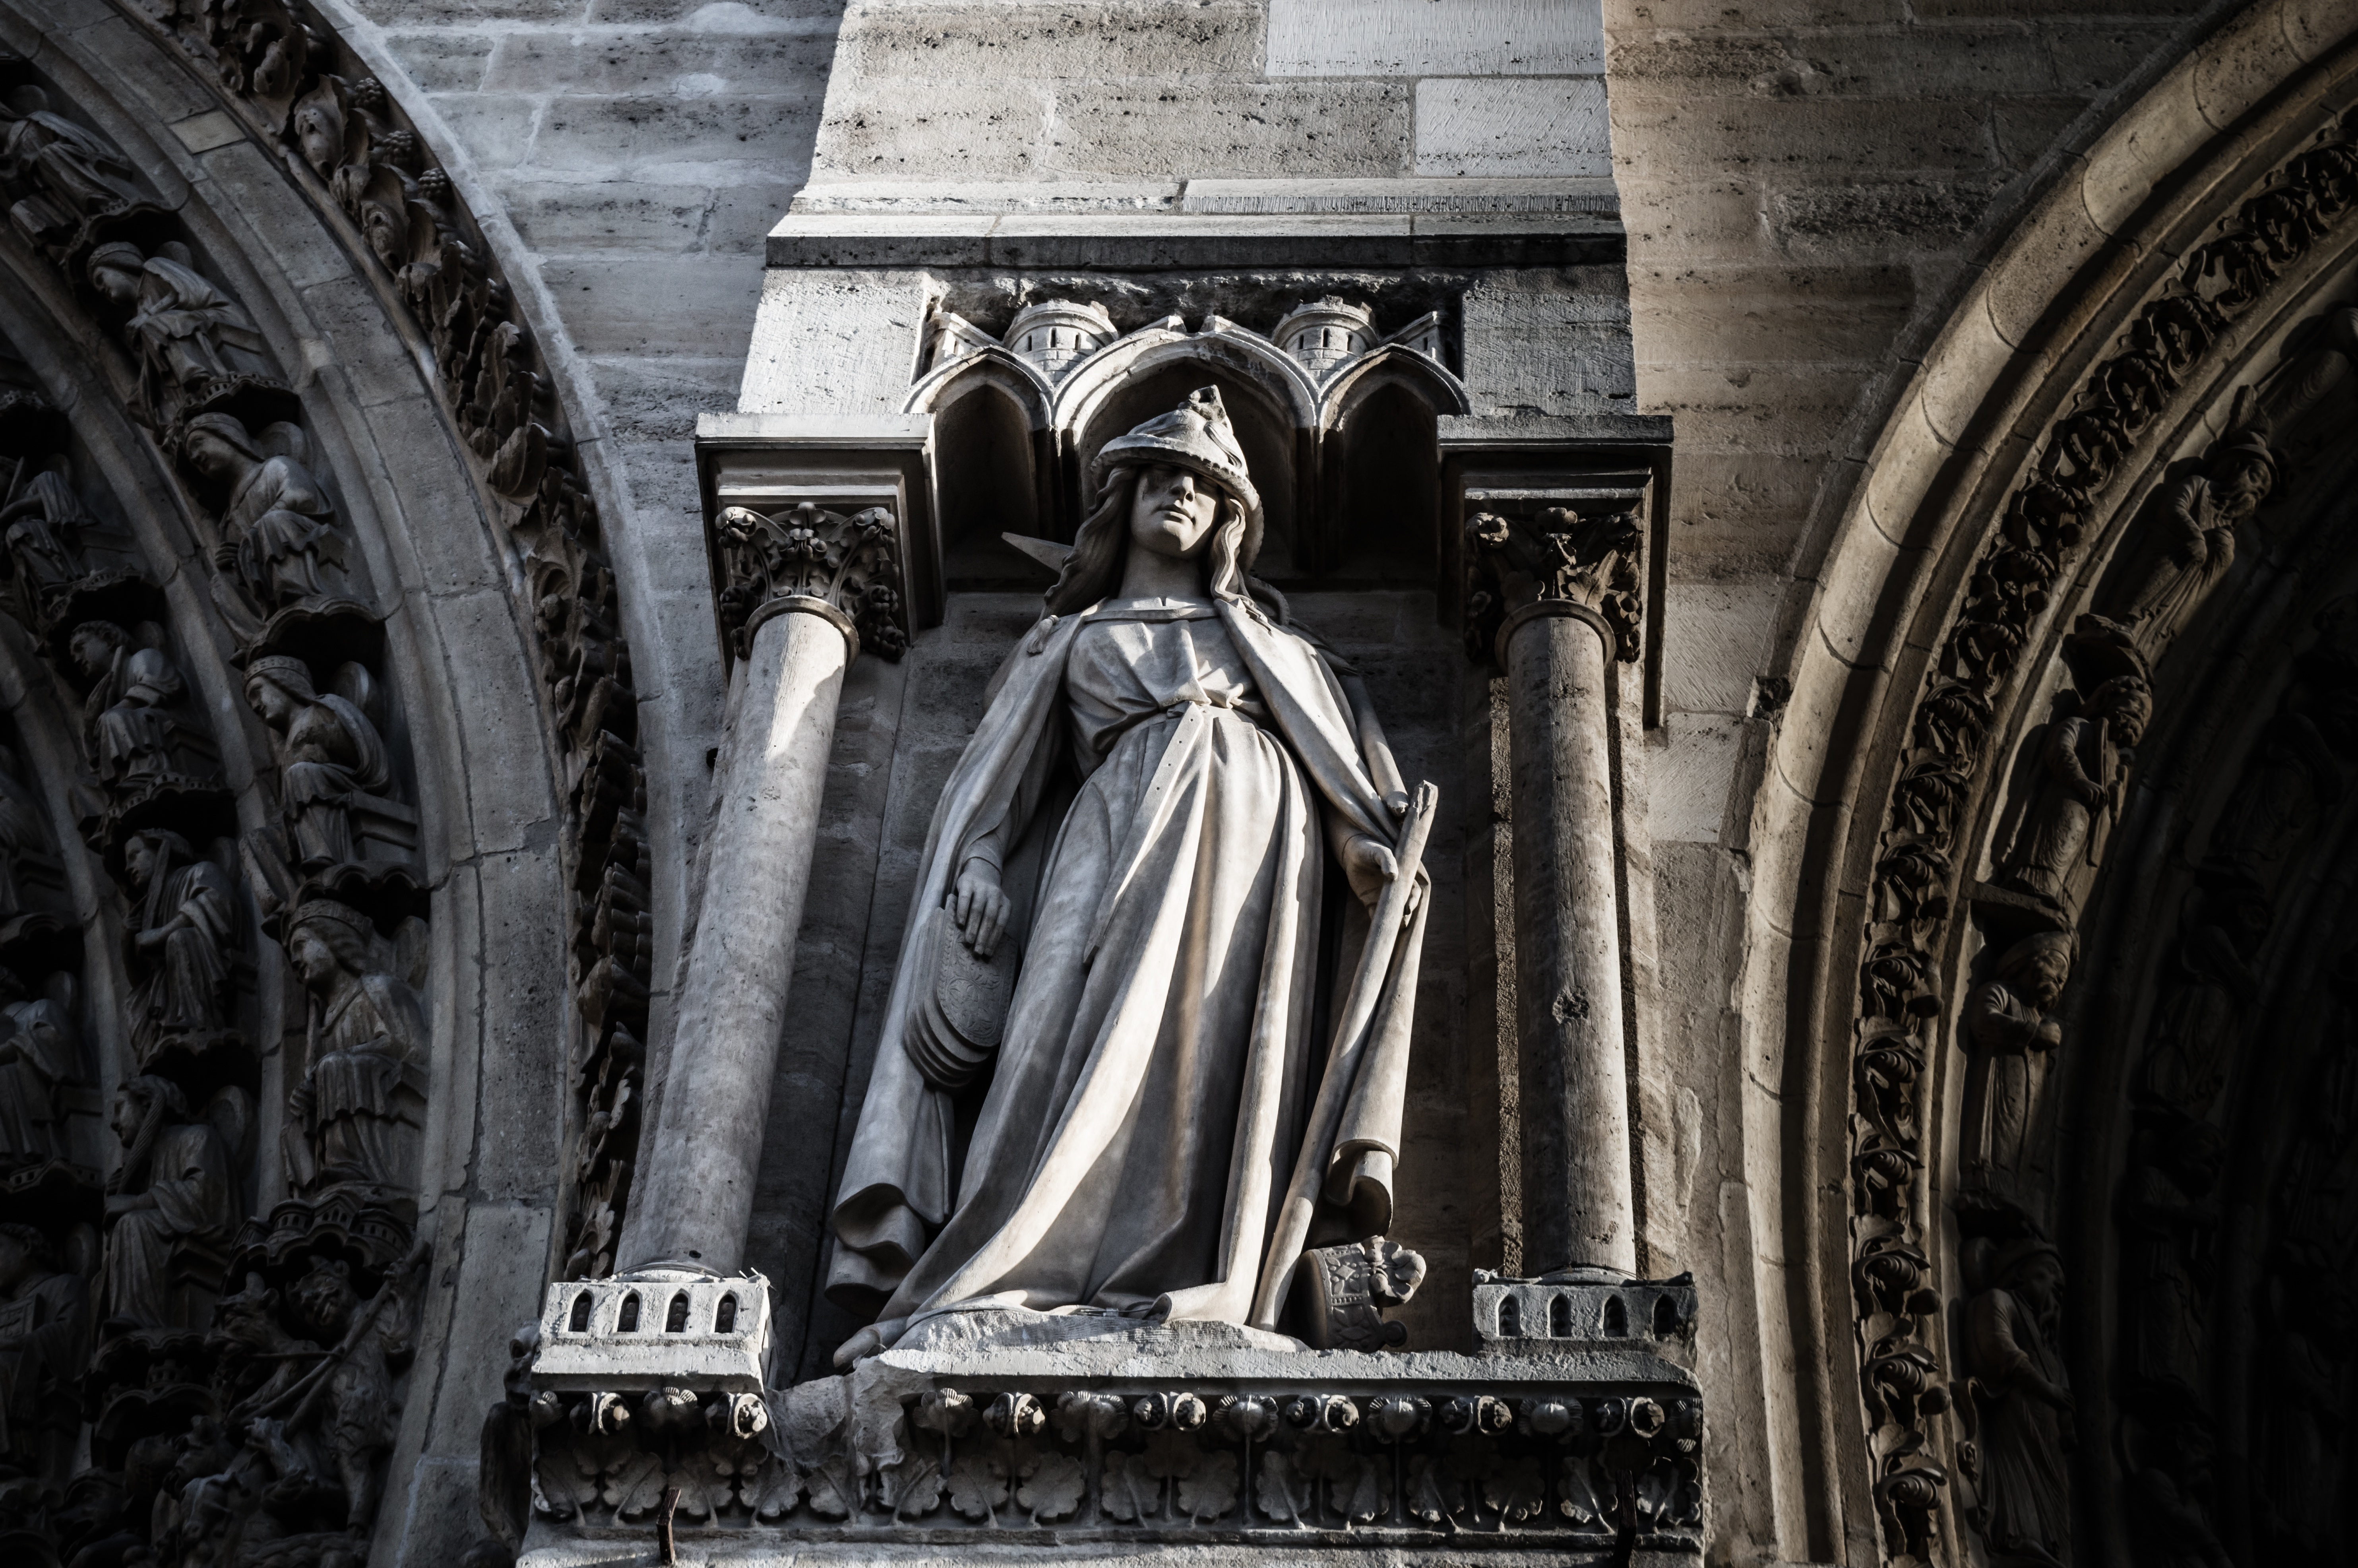
black and white, monument, statue, arch, cathedral, black, monochrome, sculpture, temple, monochrome photography, ancient history